Lenten sacrifice

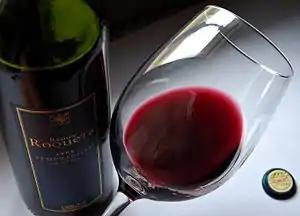
Many Christians choose to practice teetotalism during Lent, thus giving up alcoholic beverages during the liturgical season.

A Lenten sacrifice is a spiritual practice where Christians, particularly Catholics, Lutherans, Anglicans, Methodists, Moravians and the United Protestants voluntarily renounce a pleasure or luxury during the observance of Lent, which begins on Ash Wednesday. The tradition of Lent has its roots in Jesus Christ praying and fasting for forty days in the desert according to the gospels of Matthew, Mark and Luke. When Lent is over and Easter Sunday arrives, the faithful are able to indulge in what they sacrificed during the Lenten season.